Animal Crossing: New Leaf

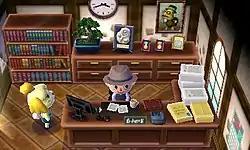
A player is seen in town hall, with Isabelle next to them.

As in the previous installments of the "Animal Crossing" series, players take control of a villager who is moving into a new town. Upon arrival, the player is mistaken for the new town mayor and is given that position instead of being a standard resident. Like the previous games in the series, the game enables the player to explore their town, talk with other residents, and participate in various activities such as fishing and bug catching. Doing various activities or selling various items earns the player Bells, the game's currency, which they can use to purchase various items such as furniture or clothes, or pay loans used to renovate their house. The game is played in real-time, utilizing the Nintendo 3DS system's internal clock, with aspects such as shop opening times, species of wildlife and special events varying depending on the time of day and season.